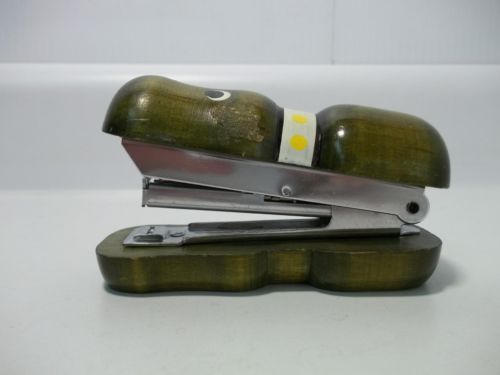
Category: stapler